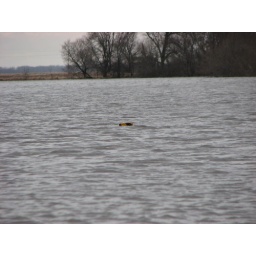
there is a bridge under all that water